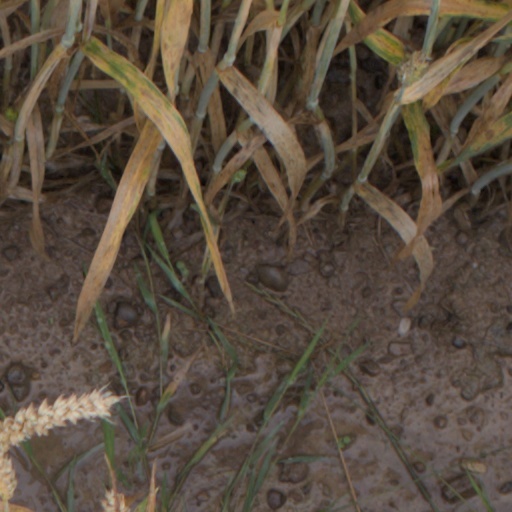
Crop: wheat